Sprinkle Spangles

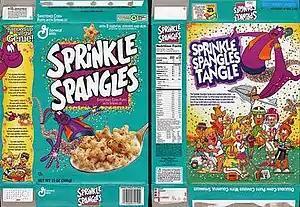
Sprinkle Spangles box art

Sprinkle Spangles was a short-lived breakfast cereal by General Mills. It was introduced in the mid 90s, alongside Hidden Treasures. The cereal was of star-shaped pieces covered with multi-colored sprinkles. The commercials claimed that they "Spangled every angle with sprinkles." Sprinkle Spangles were no longer available in 1998.